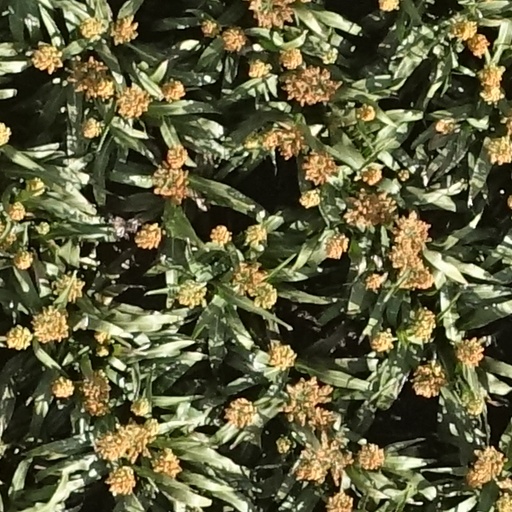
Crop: sorghum